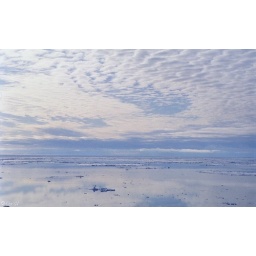
Light is amazing in Antarctica, and the water colours too. From dark black, dark blue, greys and all blue shades...